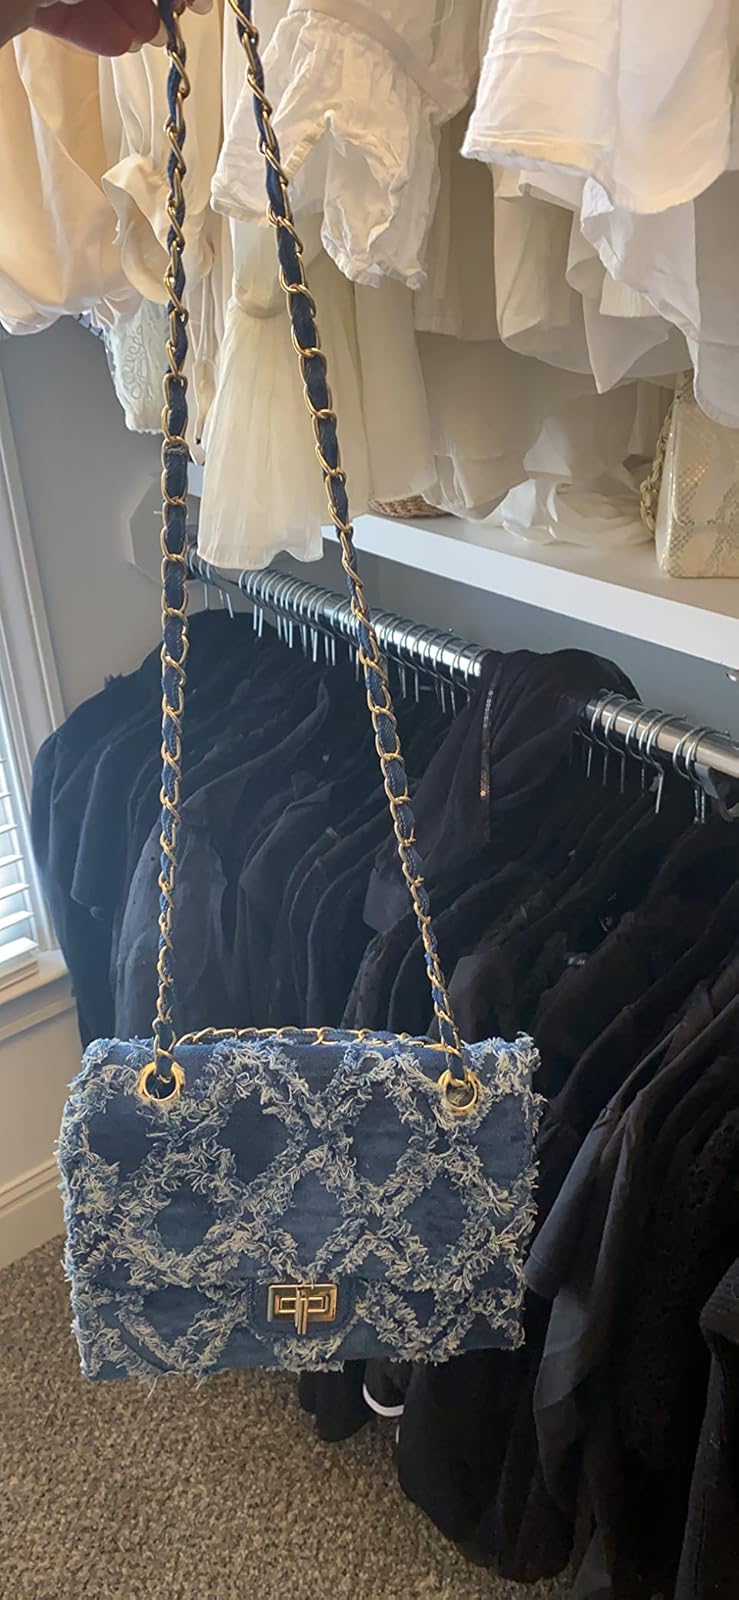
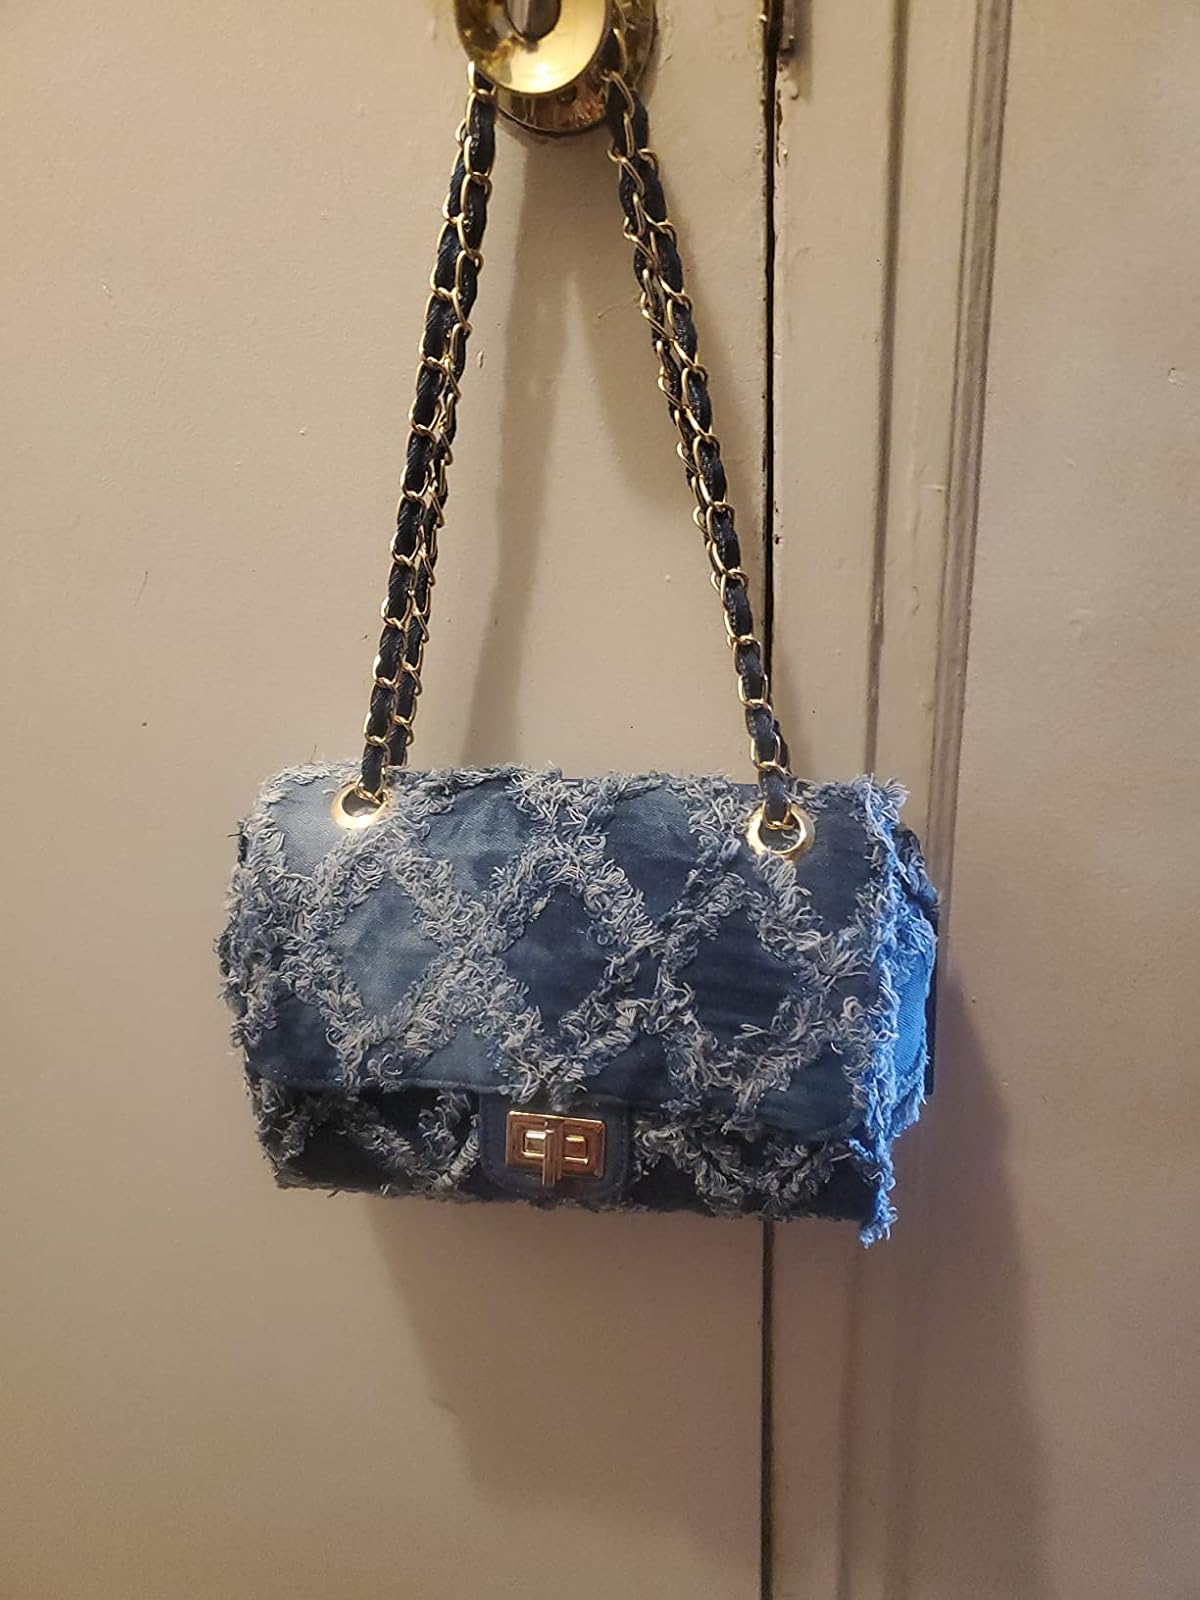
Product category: accessories_handbag
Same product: yes